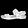
Label: Sandal